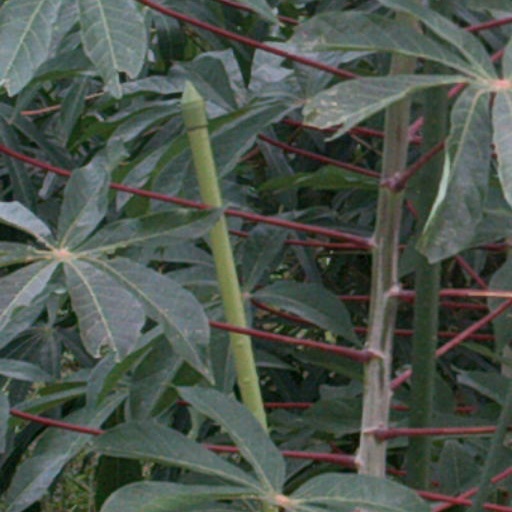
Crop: cassava